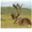
Label: deer